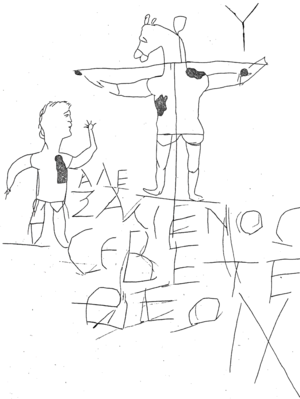
Blasfemi / Debat: Blasfemiforbud mod ytringsfrihed / Trossamfundets medlemmers identifikation med trossætninger
Den berømte graffiti fra Romerriget med en korsfæstet Kristus med æselhoved. Teksten lyder ΑΛΕΞΑΜΕΝΟΣ (ΑΛΕΞΑΜΕΝΟϹ) ΣΕΒΕΤΕ ΘΕΟΝ (= Alexamenos tilbeder sin gud).
Blasfemi er at spotte eller forhåne guddomme, troslærdomme eller andre genstande for religiøs hengivelse. Mange samfund regner – eller har tidligere regnet – blasfemi for en strafbar forbrydelse, således også Danmark, hvor blasfemi kunne straffes efter Straffelovens § 140, indtil den blev ophævet i 2017.